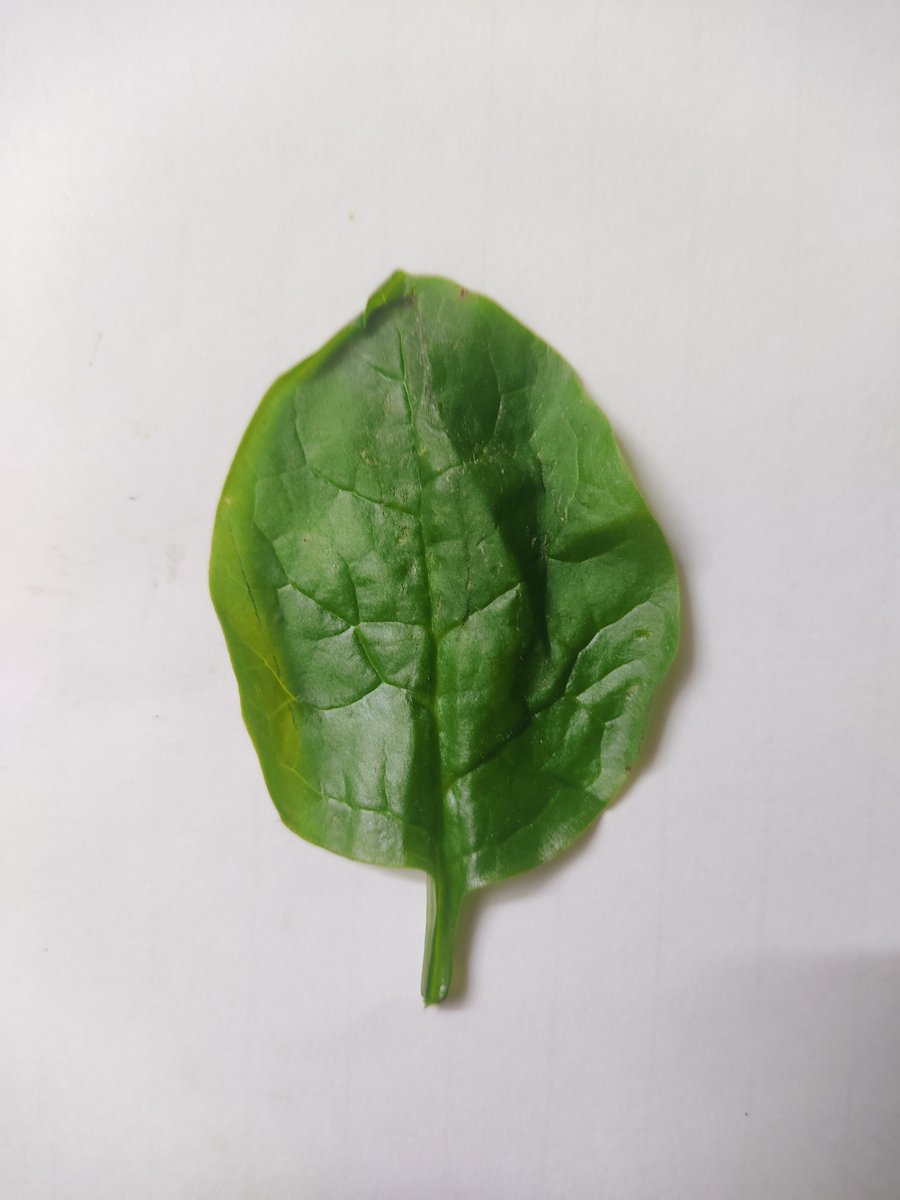
Label: Healthy-Leaf